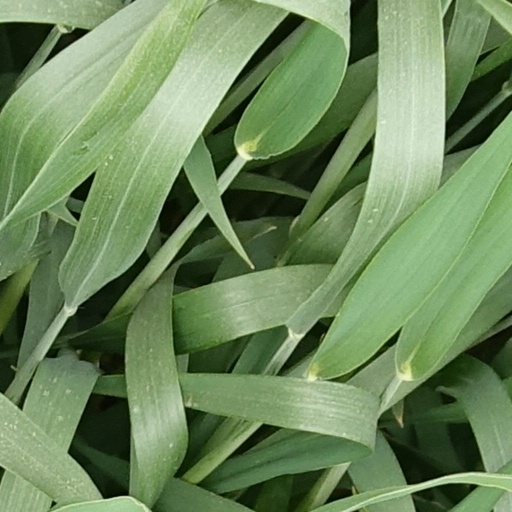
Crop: wheat